Olga Gil Medrano

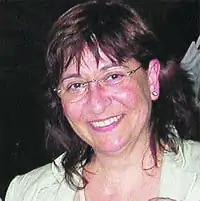

Olga Gil Medrano (born 1956) is a Spanish mathematician who was president of the Royal Spanish Mathematical Society from 2006 to 2009.